List of Fringe characters

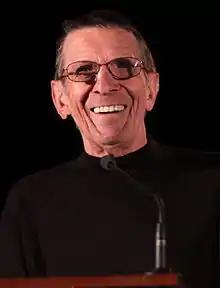
Leonard Nimoy plays William Bell

Henrietta "Etta" Bishop (portrayed by Georgina Haig) is a government agent in the year 2036, and is the daughter of Peter Bishop and Olivia Dunham.